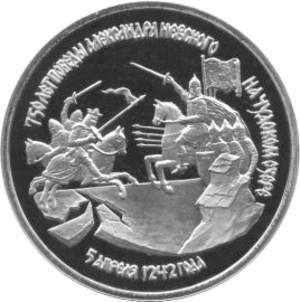
La bataille du lac Peïpous opposa, le 5 avril 1242, l'ordre Teutonique au 13ᵉ prince de Novgorod, Alexandre Nevski, pour qui ce fut une victoire décisive.